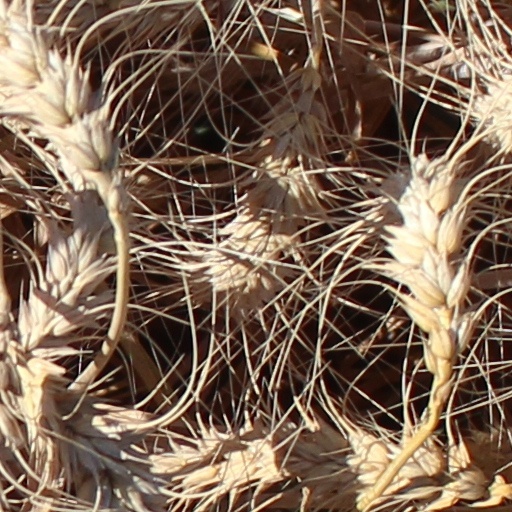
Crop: wheat